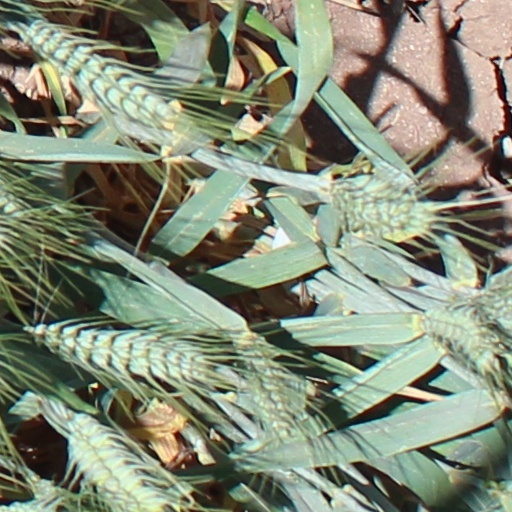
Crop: wheat